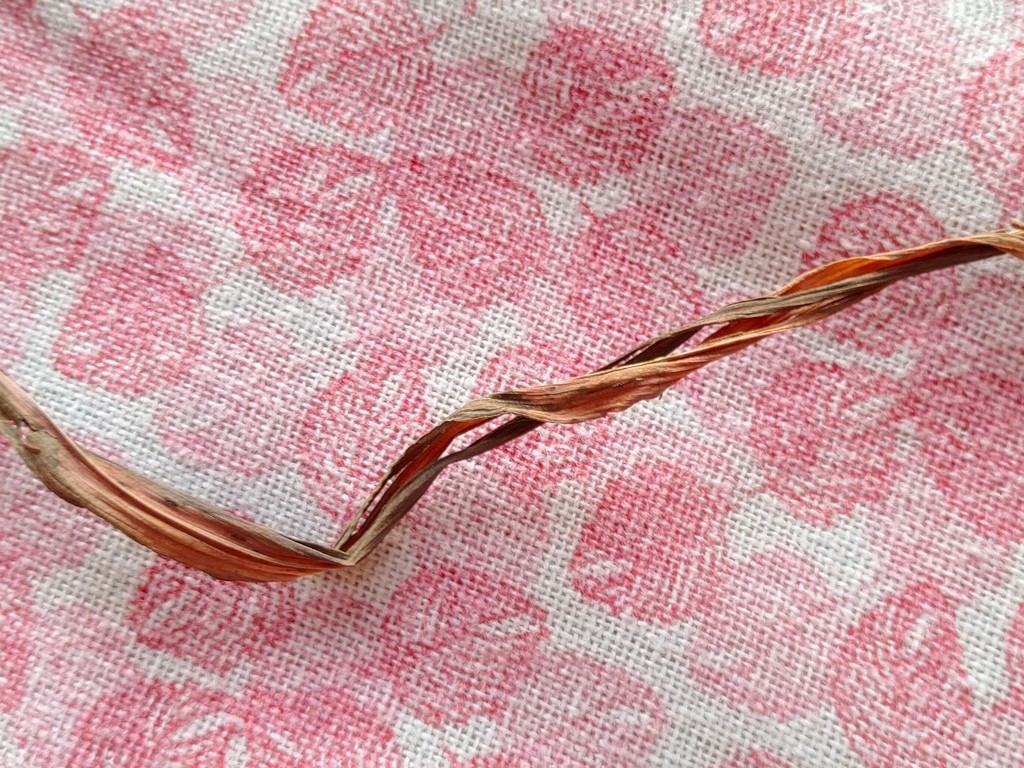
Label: Dried